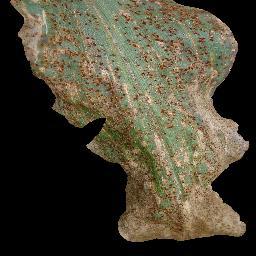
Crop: corn
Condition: (maize)_common_rust